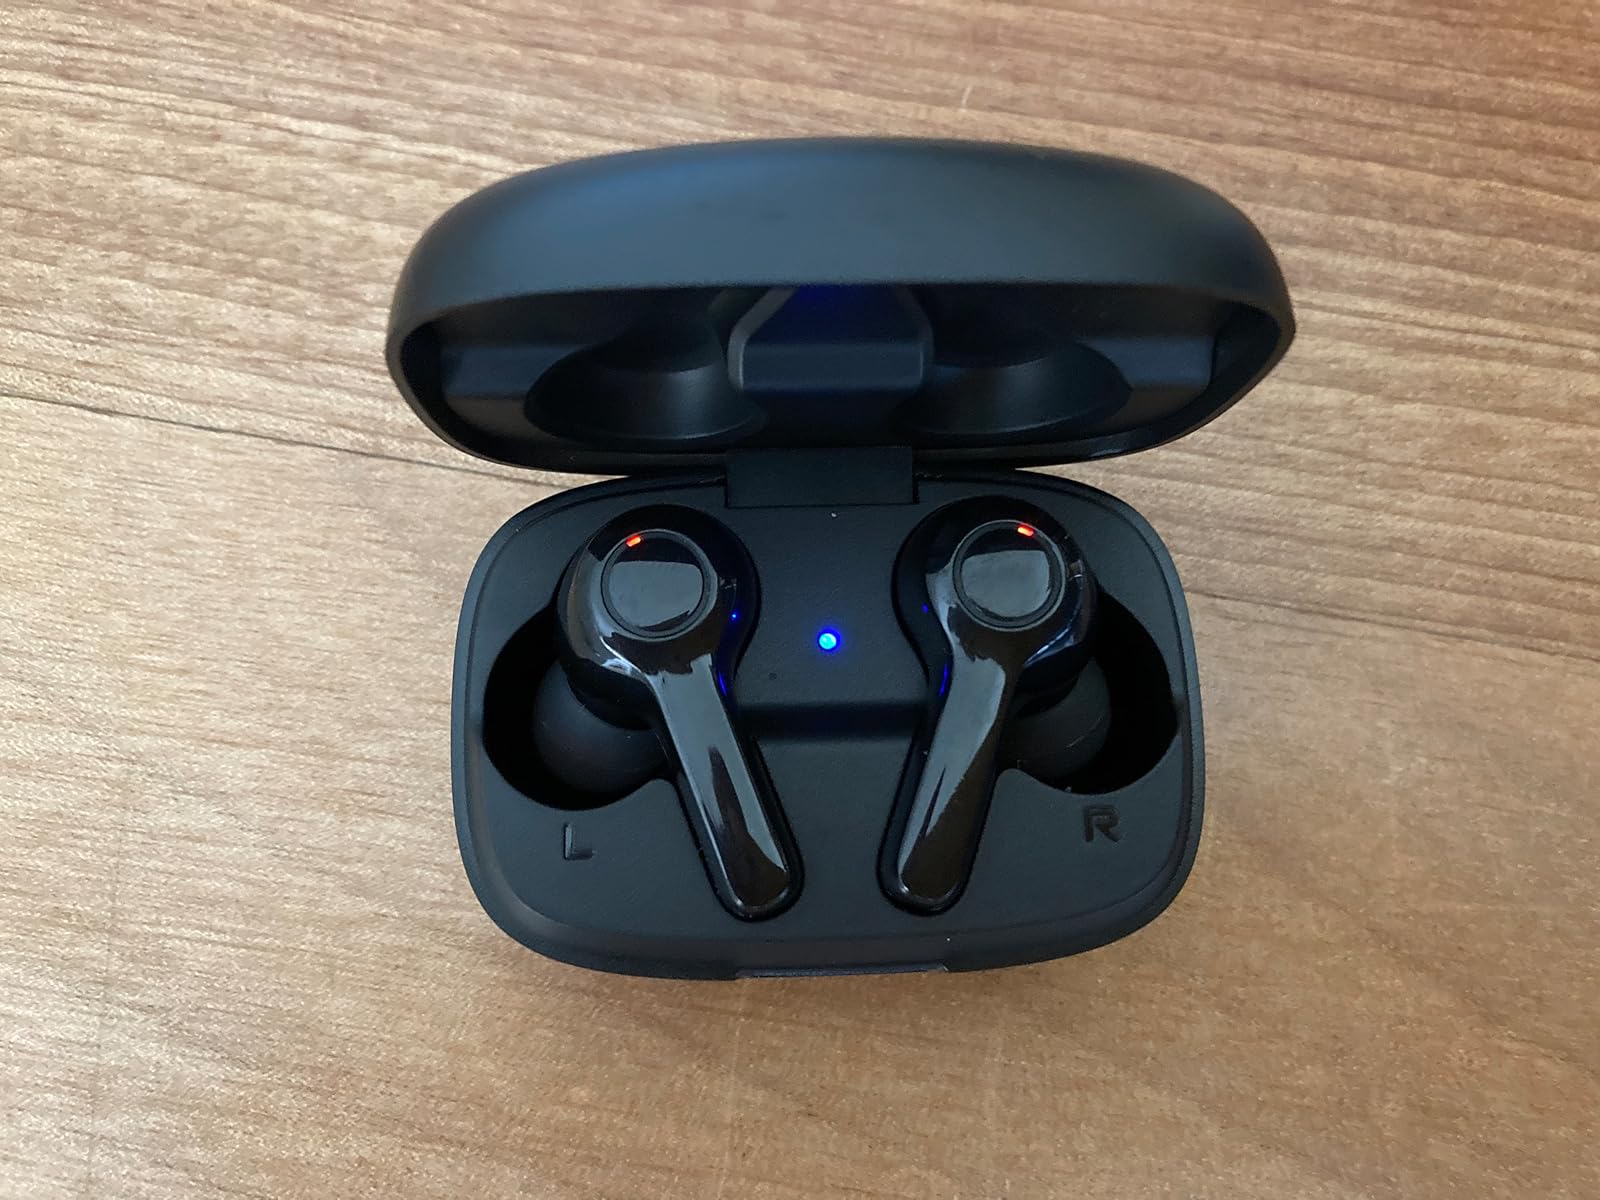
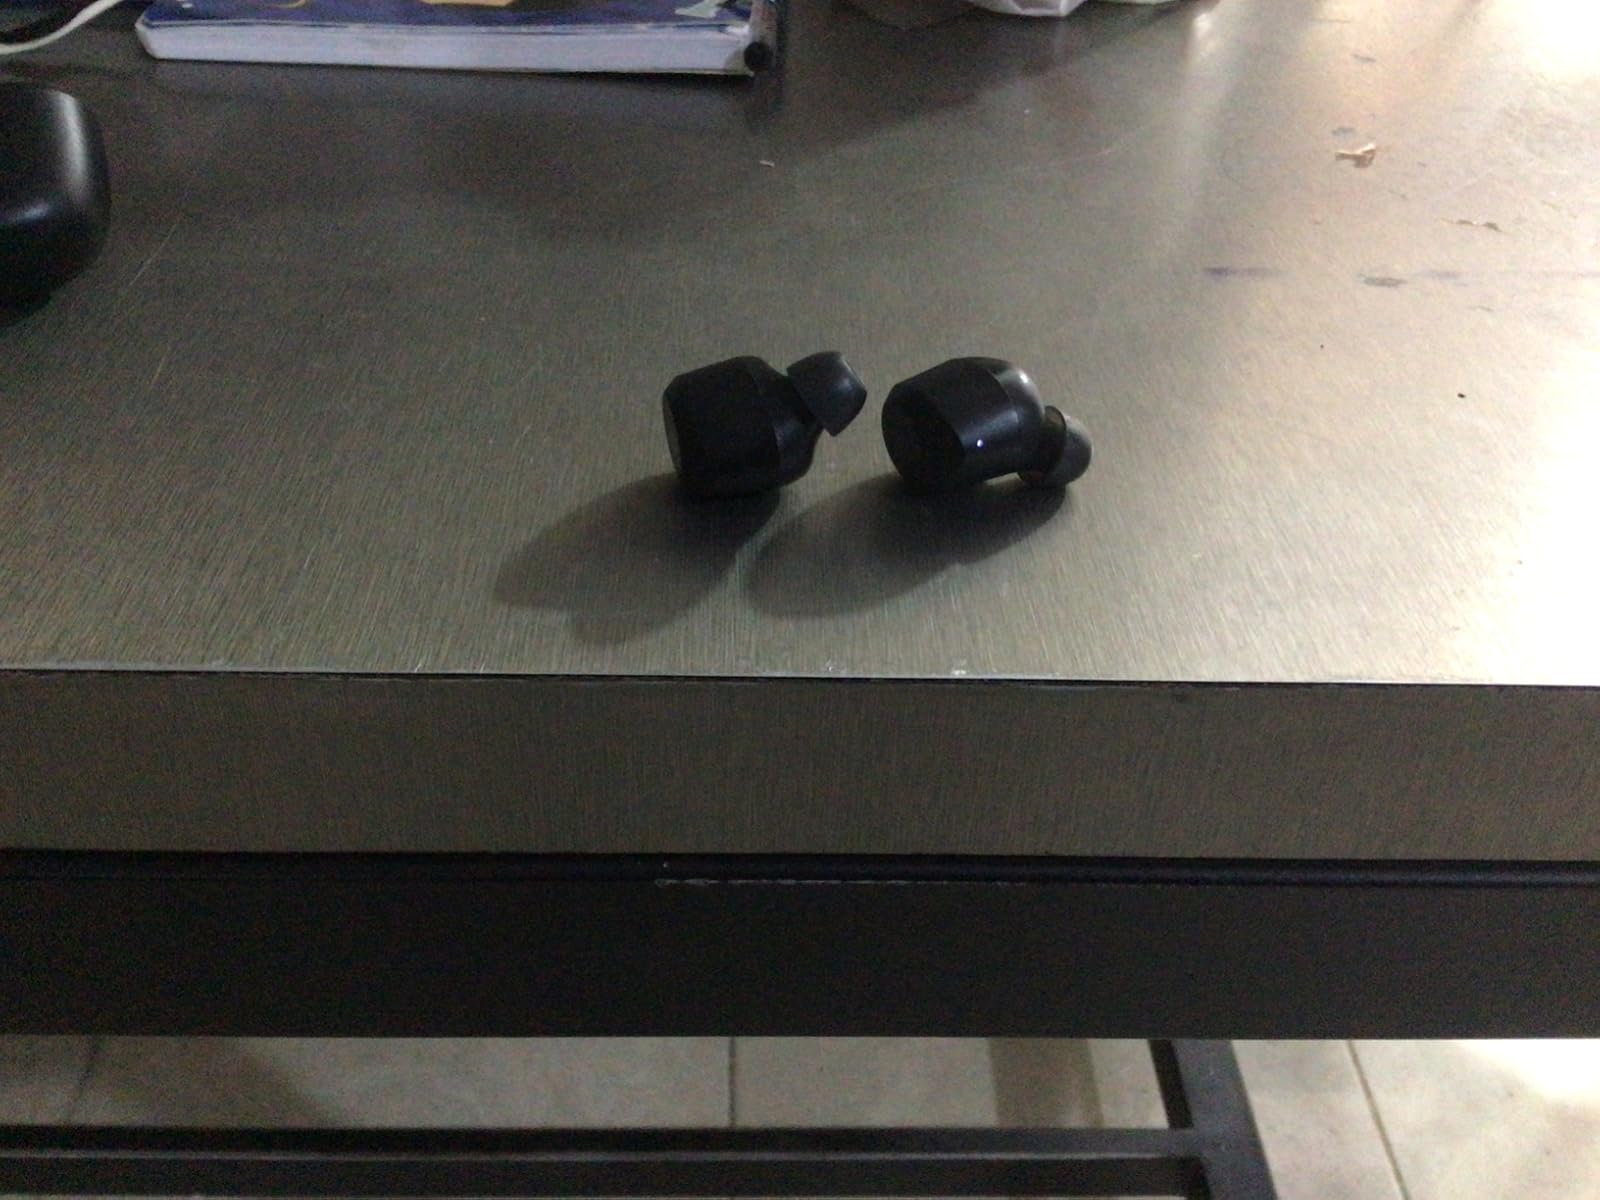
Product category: earbuds
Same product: no